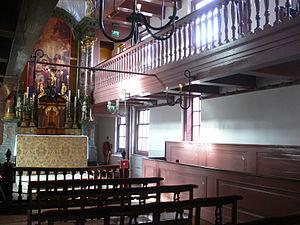
Amsterdam - Museum Ons' Lieve Heer op Solder
Ons' Lieve Heer op Solder est une église située dans des maisons particulières du XVIIᵉ siècle situées au centre d'Amsterdam, sur Oudezijds Voorburgwal. Elle fut construite dans les trois derniers niveaux de ces maisons en 1661-1663 et constitue un exemple de schuilkerk. Depuis le 28 avril 1888, l'église est devenue un musée, en complète rénovation entre 2011 et 2013.